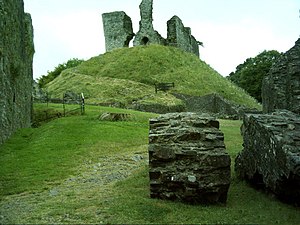
Okehampton Castle
Ruinerne af Okehampton Castle.
Okehampton Castle er en middelalderlig motte and bailey-fæstning Devon, England. Den blev opført mellem 1068 og 1086 af Baldwin FitzGilbert efter et oprør i Devon mod det normanniske styre, og det blev centrum for jarldømmet Devon, hvor den forsvarede et overgangssted ved West Okement River. Den fortsatte med at være i brug indtil slutningen af 1200-tallet, hvor fæstningens ejere, de Courtenays, blev jarler af Devon. Med deres nye rigdom ombyggede de fæstningen til et luksuriøst jagtslot, og opførte en nye dyrehave der gik mod syd ud fra borgen, og de opførte fasionable boliger der blev placeret i forhold til udsigten i landskabet. Huset de Courtenays blomstrede og borgen blev udvidet yderligere til at kunne indeholde det stadig større hushold.